Hubertushöhe station

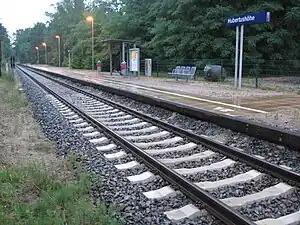
2008

Hubertushöhe station is a railway station in the Hubertushöhe district in the municipality of Storkow (Mark), located in the Oder-Spree district in Brandenburg, Germany.